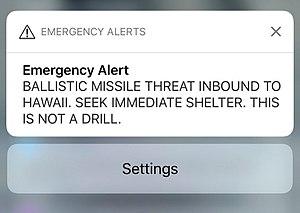
L'Emergency Alert System est un système d'alerte national mis en place aux États-Unis le 1ᵉʳ janvier 1997, il a remplacé l'Emergency Broadcast System, qui avait lui-même remplacé le système CONELRAD. L'EAS est conçue pour permettre au président des États-Unis de parler aux américains dans un délai de 10 minutes. En plus de cette exigence, l'EAS est également conçu pour alerter le public des conditions météorologiques locales telles que les tornades et les crues éclair. Le dernier test EAS national a été effectué le 27 septembre 2017 à 14h20, le prochain test aura lieu le 3 octobre 2018 à la même heure susmentionnée.